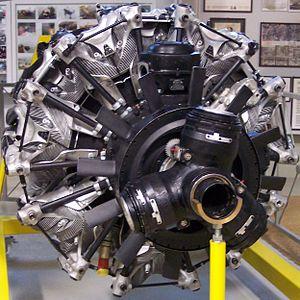
Moteur en étoile BMW 801
Le BMW 801, est un moteur à pistons aéronautique refroidi par air, à 14 cylindres en double étoile, fabriqué par BMW et utilisé par de nombreux avions militaires allemands lors de la Seconde Guerre mondiale, le plus connu étant le chasseur Focke-Wulf Fw 190 Würger.
Cet article est la liste des moteurs d'avions par type et constructeur. Voir aussi la Catégorie:Propulsion des aéronefs.